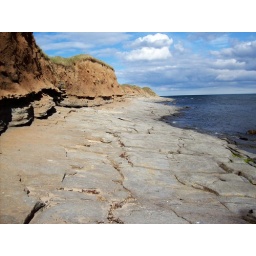
I think these are lava beds beneath the sand dunes just north of Beadnell.